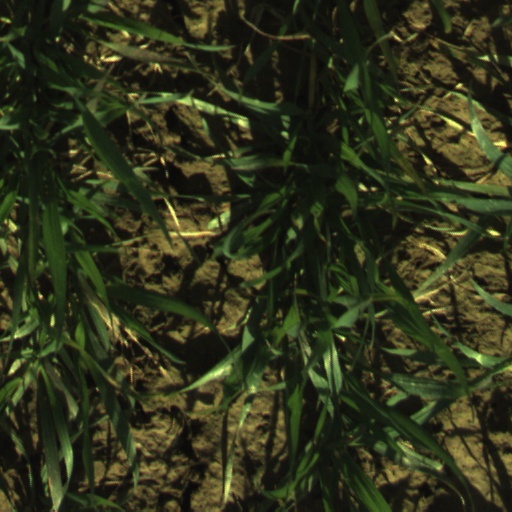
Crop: wheat